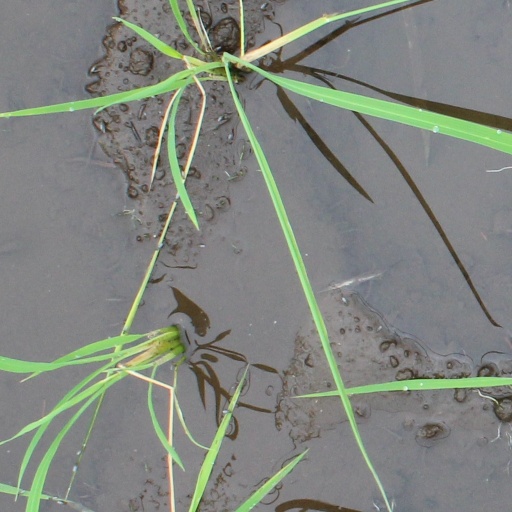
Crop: rice